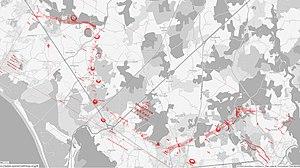
Superposition approximative d'après le relevé de 1832 de Murray Vicars (considéré comme le premier plan général des mégalithes de la région de Carnac) publié dans John Bathurst Deane, Observations on Dracontia, in Archaeologia: Or Miscellaneous Tracts Relating to Antiquity, 25, plate XX, after p 202
Les alignements de Carnac forment un site d'alignements mégalithiques exceptionnel situé sur les communes de Carnac et de La Trinité-sur-Mer dans le département du Morbihan en Bretagne et constitué d'alignements de menhirs, de dolmens et d'allées couvertes et réparti sur plus de quatre kilomètres. Les alignements de Carnac sont les ensembles mégalithiques les plus célèbres et les plus impressionnants de cette période avec près de 4 000 pierres levées vers 4500 ans avant notre ère.